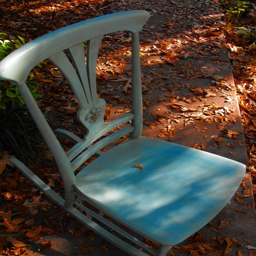
i 've always wanted a rocking chair .